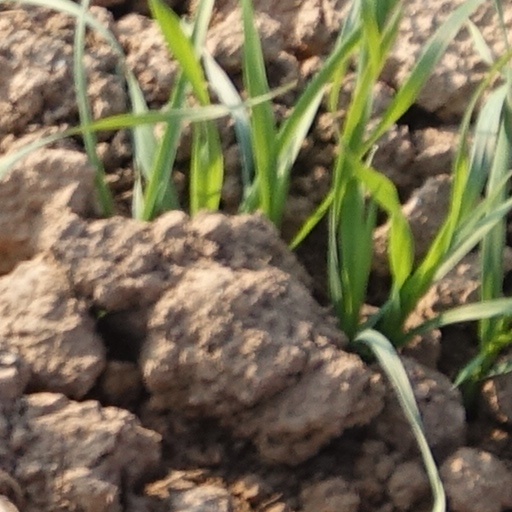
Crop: wheat